Climate change in Idaho

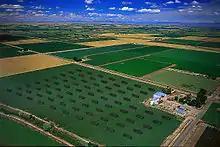
Solar farm, Canyon County

Idaho relies primarily on surface, but groundwater is also an important source of supply. Most of Idaho is drained by tributaries to the Columbia River, including the Spokane, Pend Oreille, Kootenai, and Snake rivers. These rivers are regulated by dams and reservoirs to reduce spring flooding and augment summer flows. Runoff in the state is strongly affected by winter snow accumulation and spring snowmelt. A warmer climate could mean less snowfall, more winter rain, and a faster, earlier snowmelt. This could result in lower reservoirs and water supplies in the summer and fall. Additionally, without increases in precipitation, higher summer temperatures and increased evaporation also would contribute to lower streamflows and lake levels in the summer. Drier summer conditions would intensify competition for water among the diverse and growing demands in Idaho.